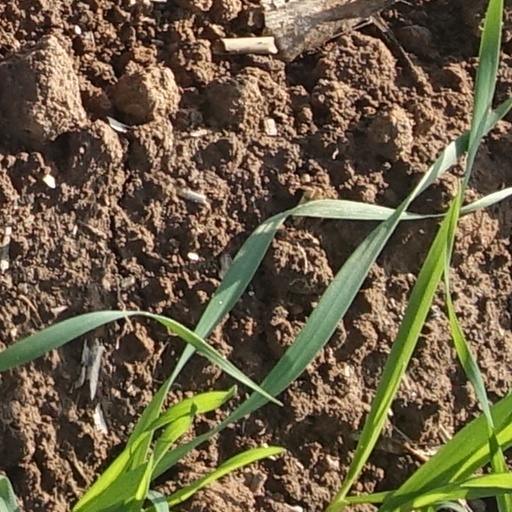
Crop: wheat